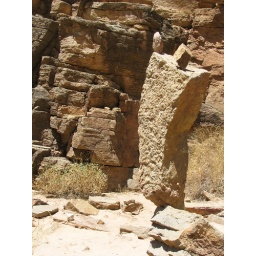
rock stacking in the grand canyon